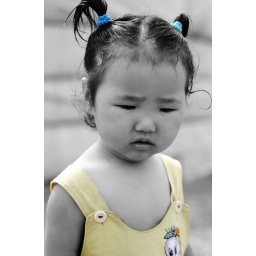
Sad girl in yellow